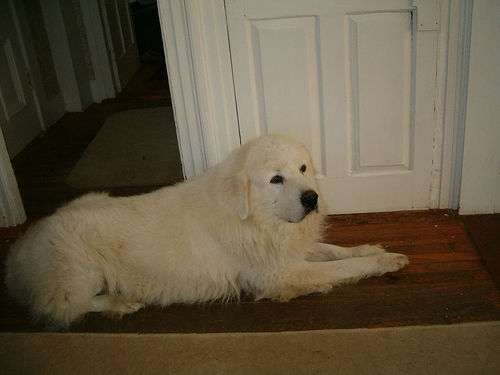
Breed: great pyrenees